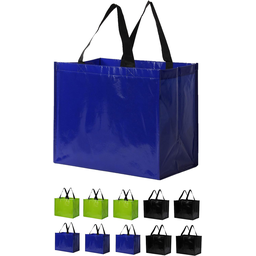
Label: plastic